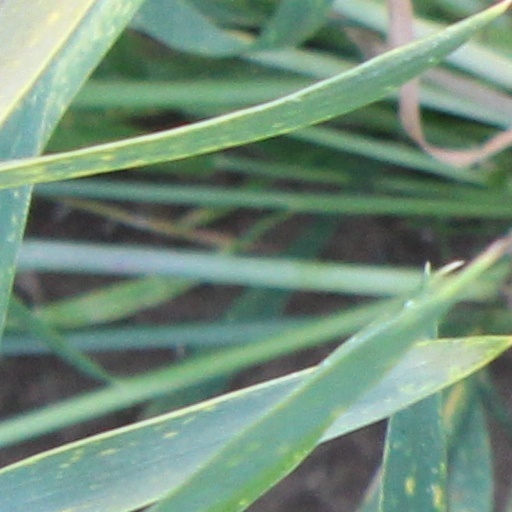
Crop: wheat